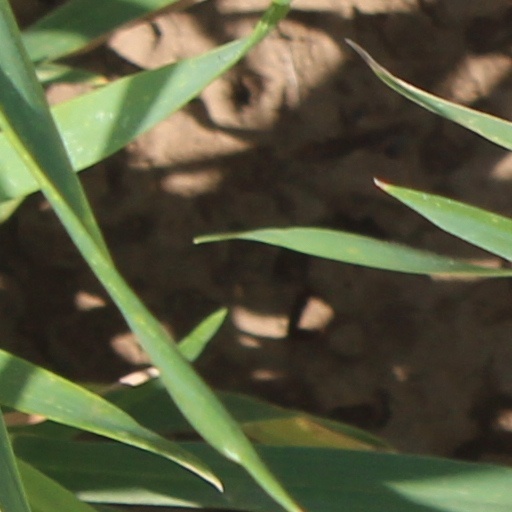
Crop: wheat